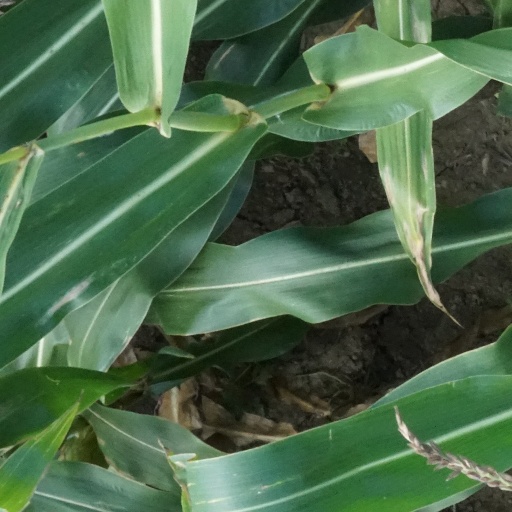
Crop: maize; corn